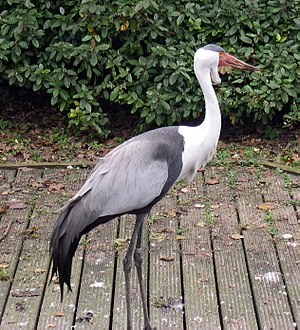
Vortetrane
Vortetrane er en tranefugl, der lever i det subsahariske Afrika.